Valérie Maltais

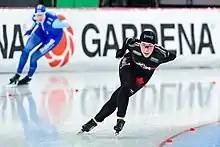
Valerie Maltais competing in 2019.

Valérie Maltais (born July 4, 1990) is a Canadian short track speed skater and speed skater. She has won six world championship medals, including finishing second overall in 2012.